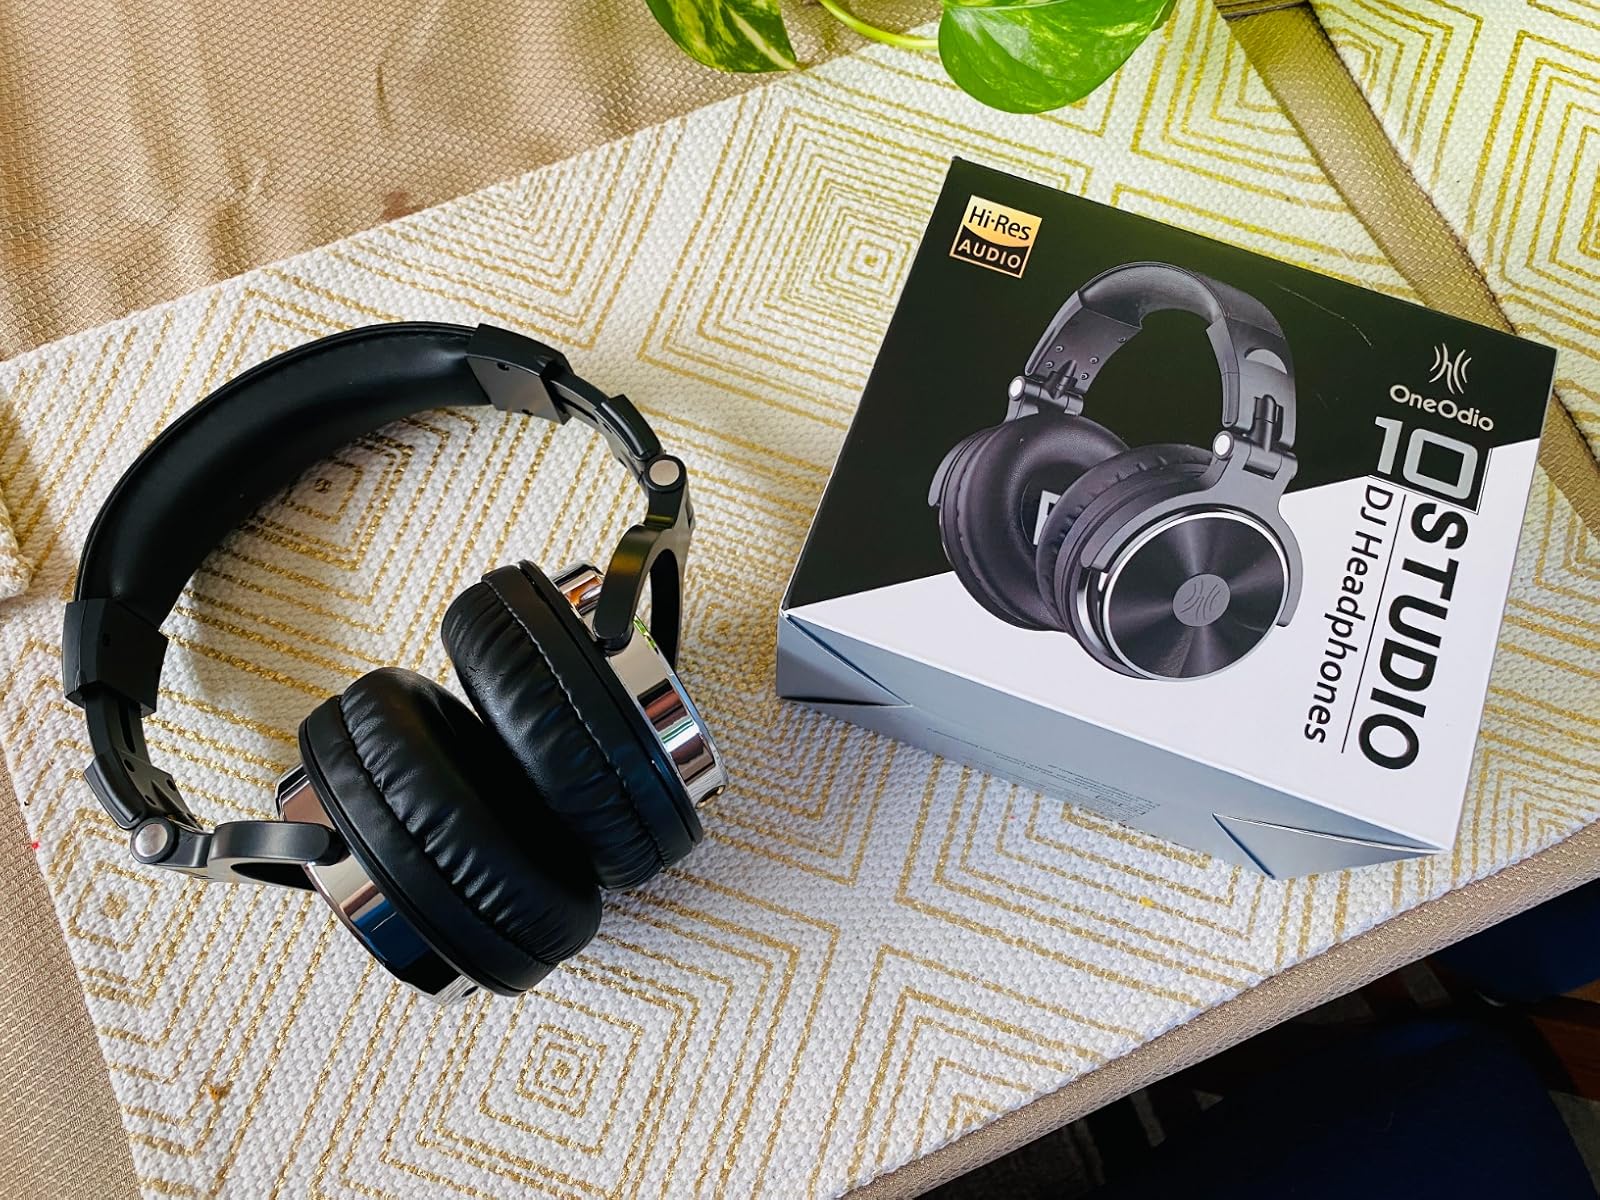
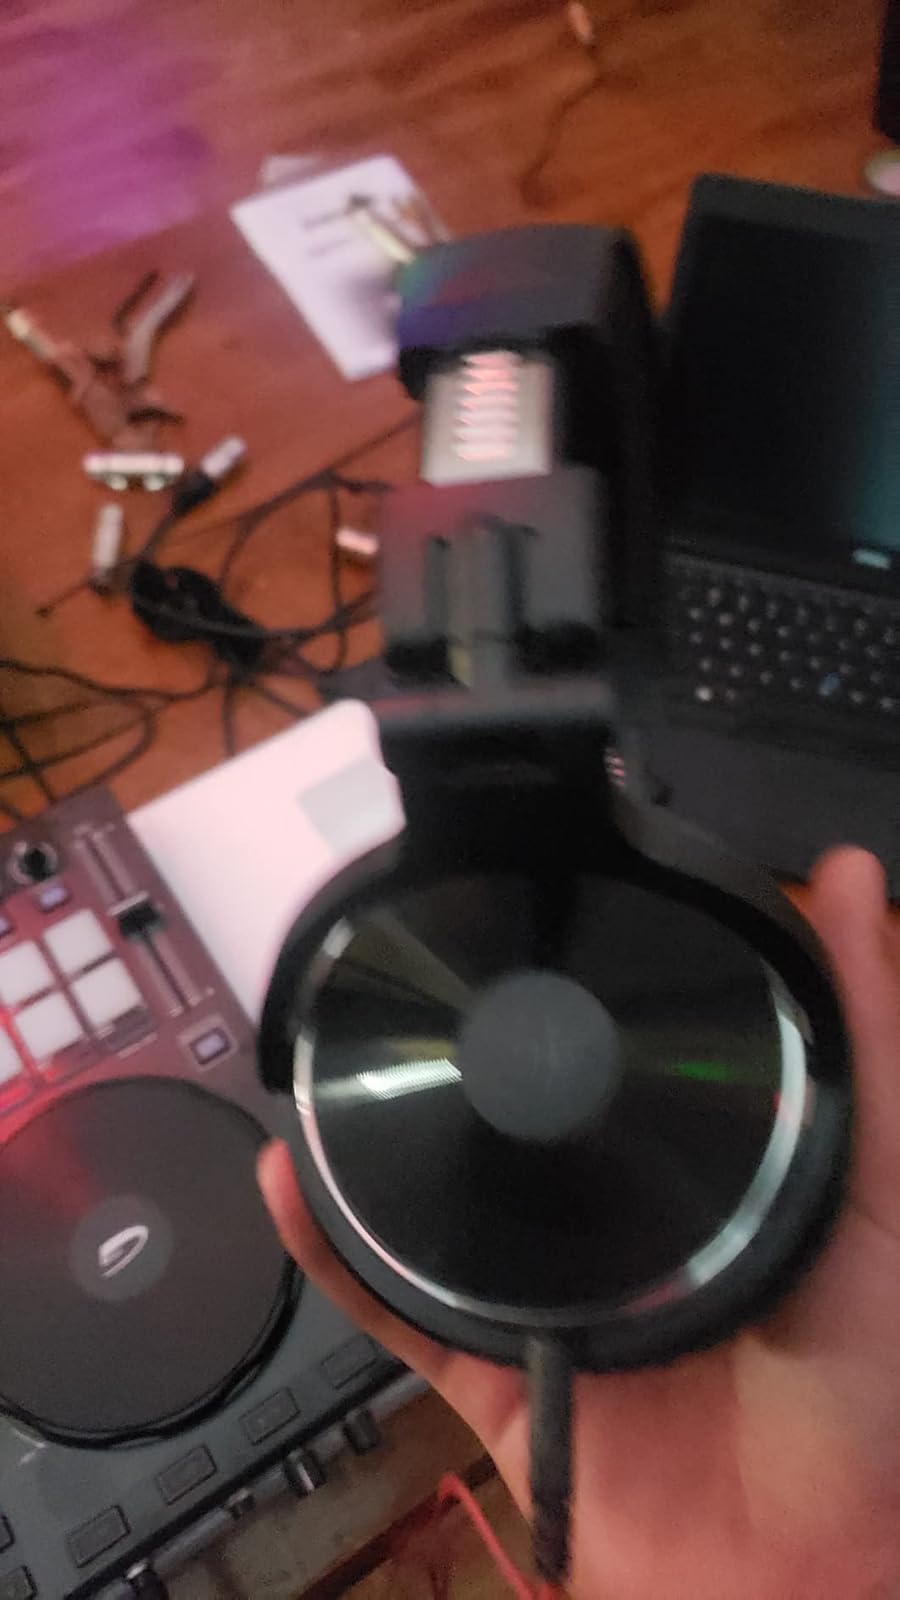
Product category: headphones
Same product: yes